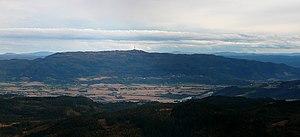
Vassfjellet est une montagne située en bordure des municipalités de Melhus et de Klæbu, dans le comté de Trøndelag, en Norvège. Le flanc Est de la montagne accueille une station de ski, appelée Vassfjellet Skisenter.